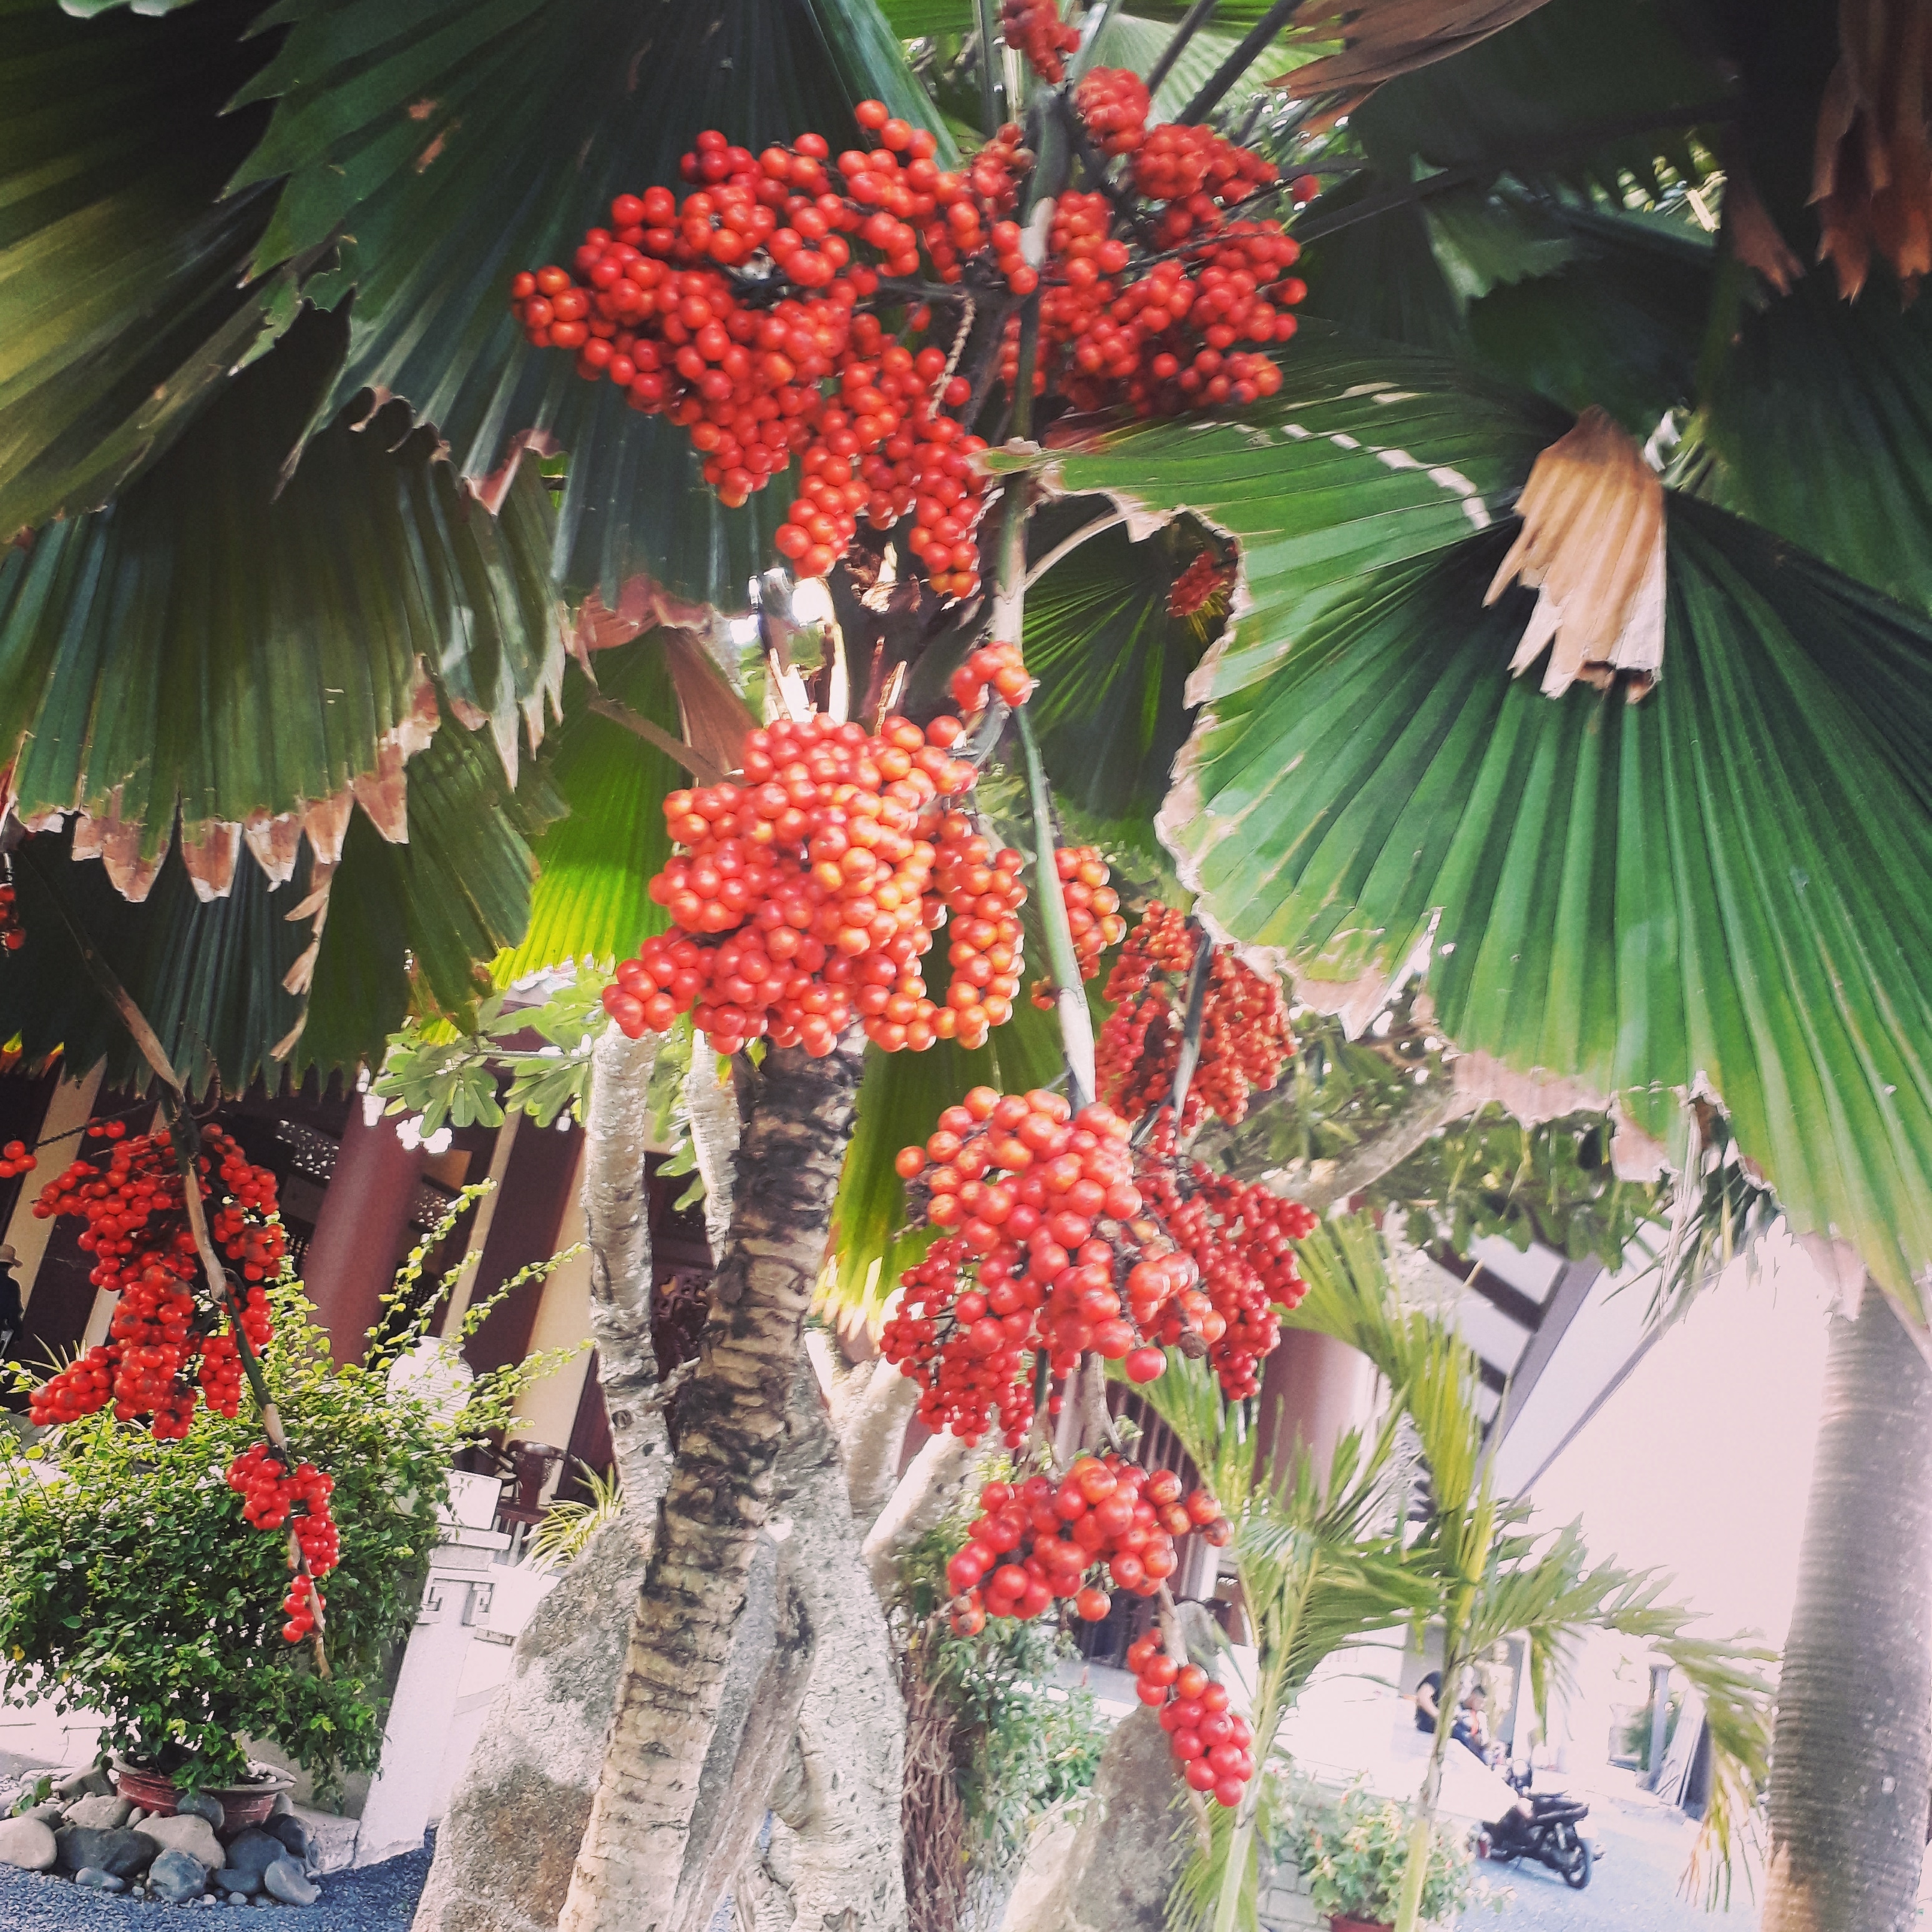
palm, fruit, tree, plant, flower, palm tree, botany, peach palm, flowering plant, areca nut, arecales, sorbus